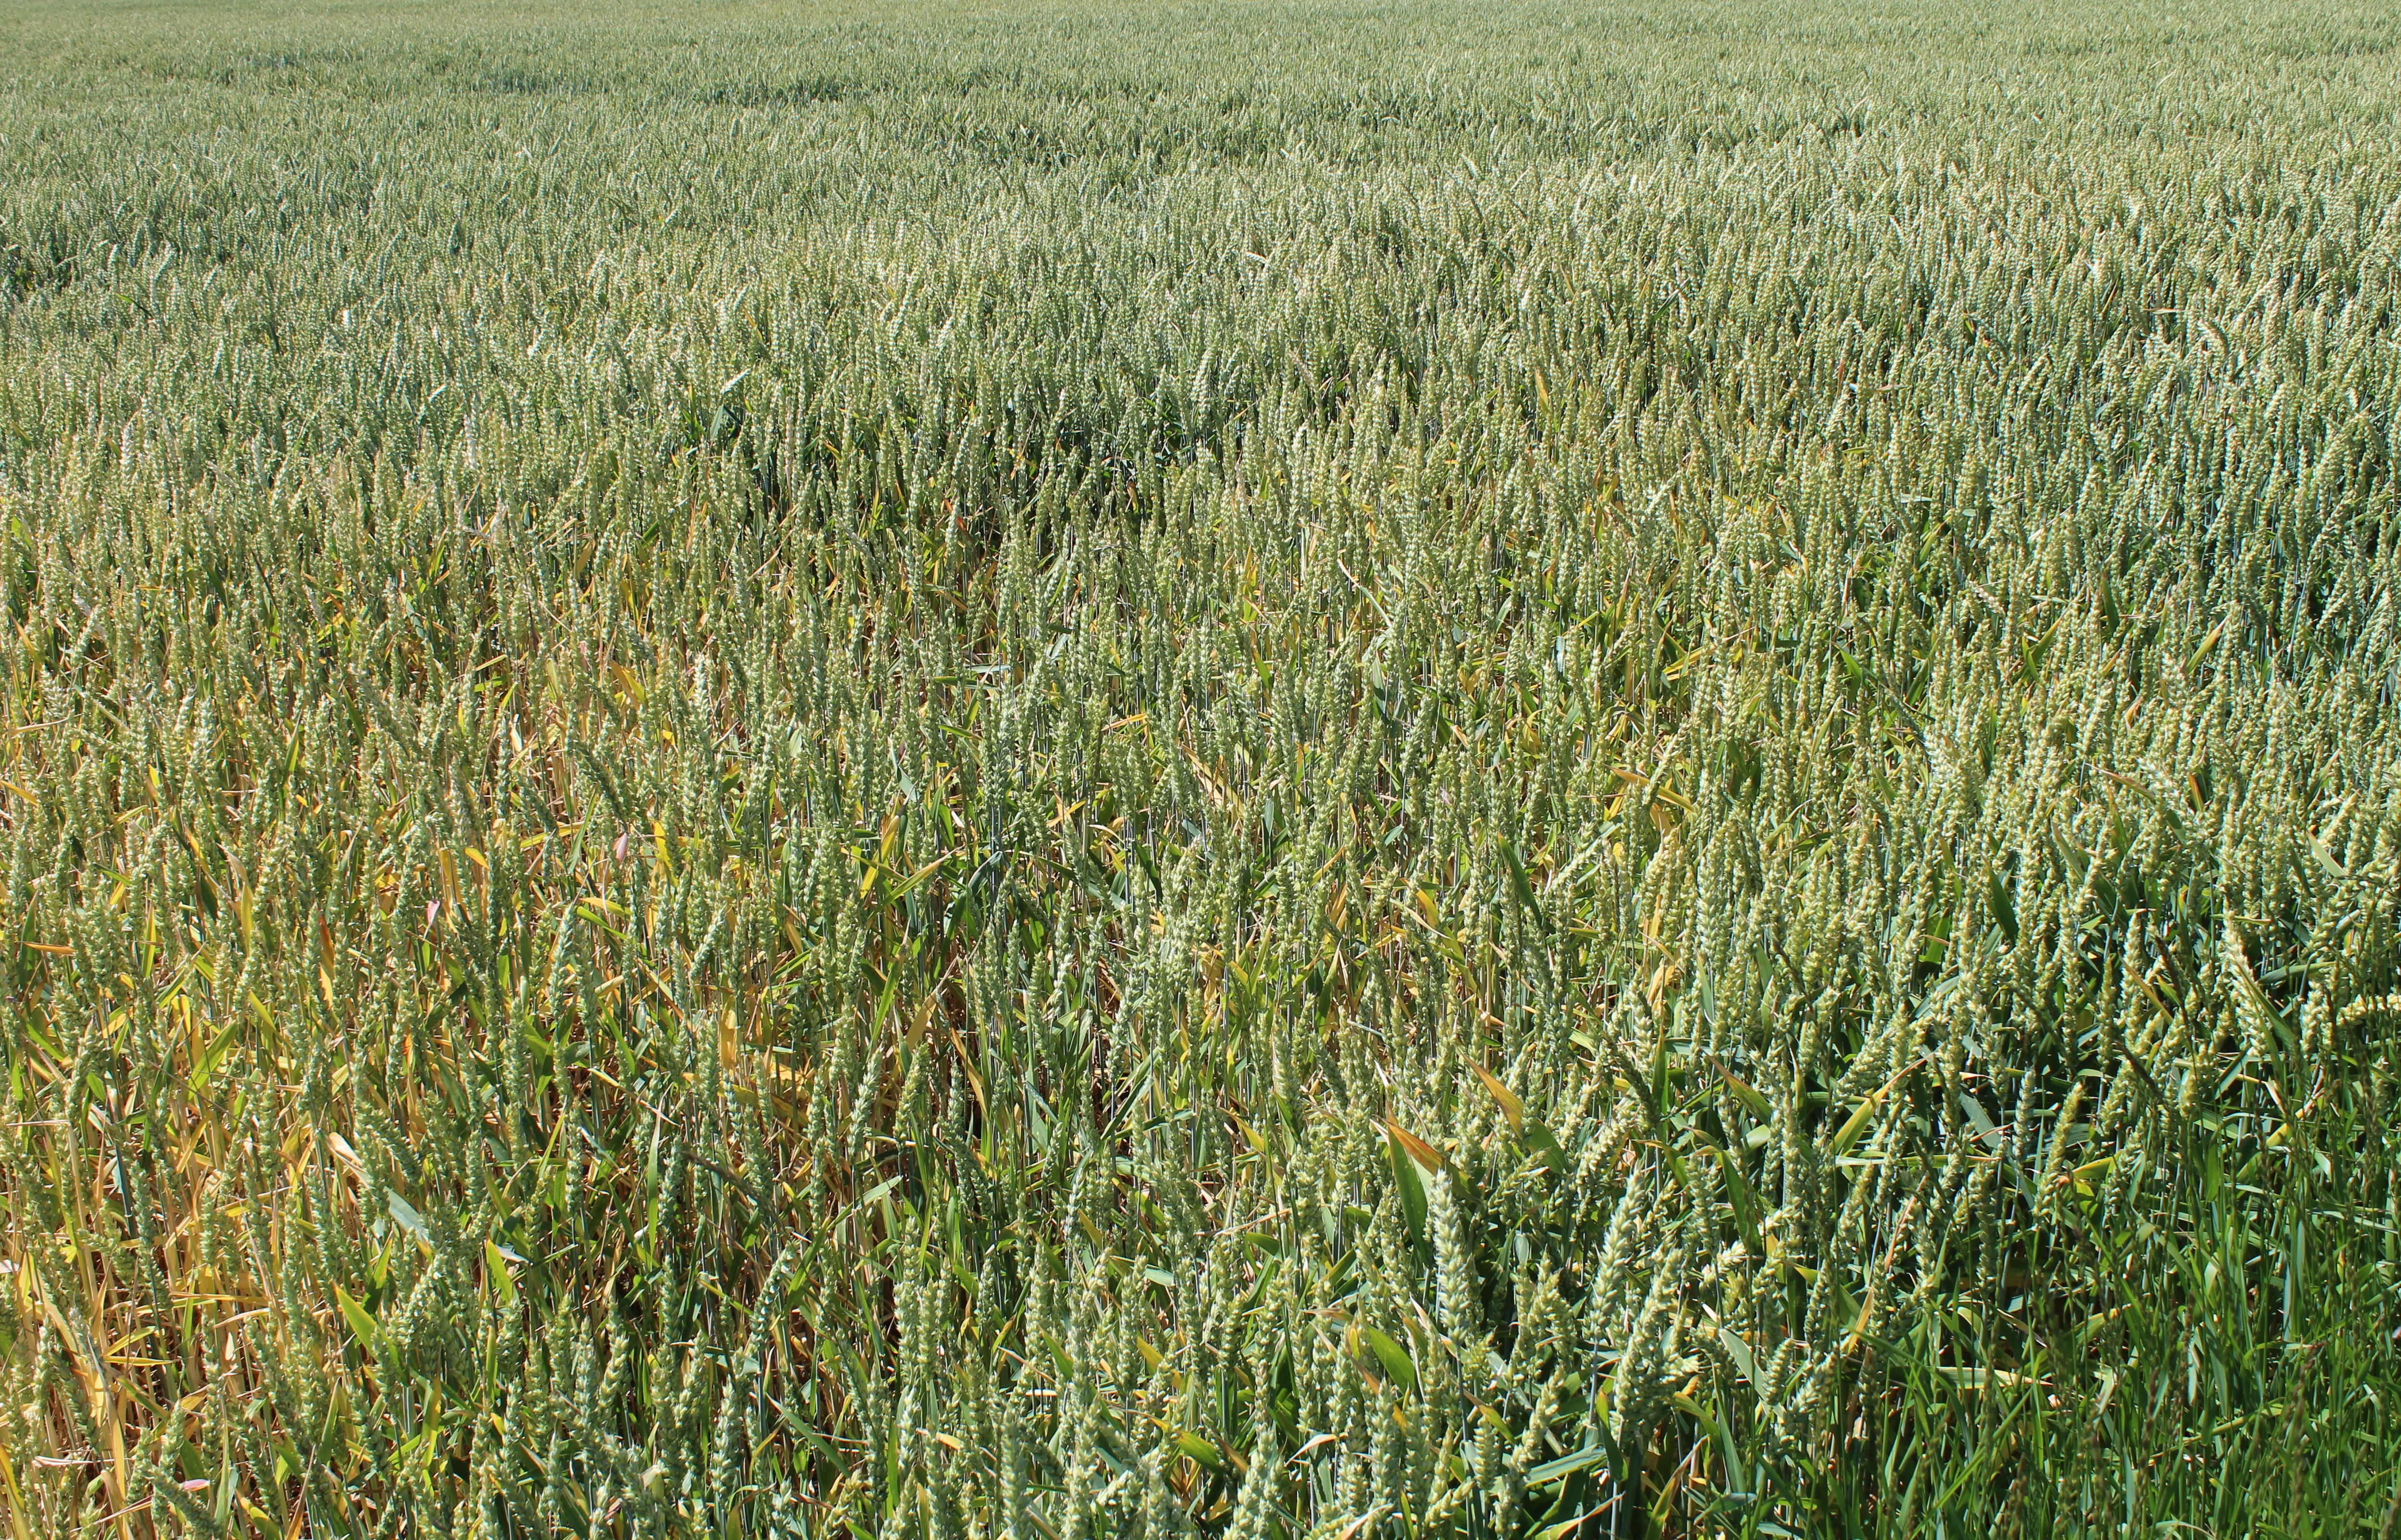
grass, plant, field, lawn, meadow, barley, wheat, prairie, flower, food, crop, pasture, agriculture, plain, wheat field, grassland, rye, ecosystem, steppe, flowering plant, triticale, triticum aestivum, grass family, land plant, phragmites